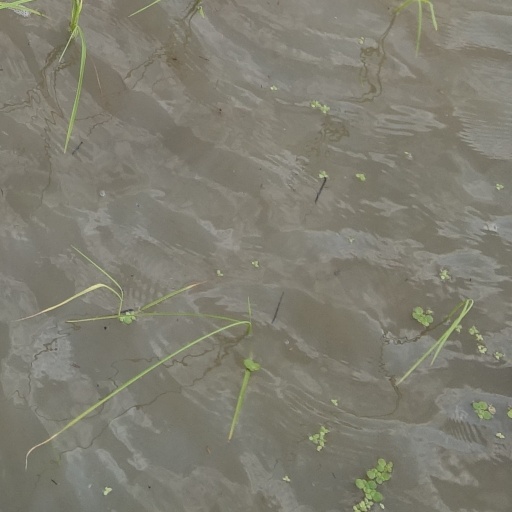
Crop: rice